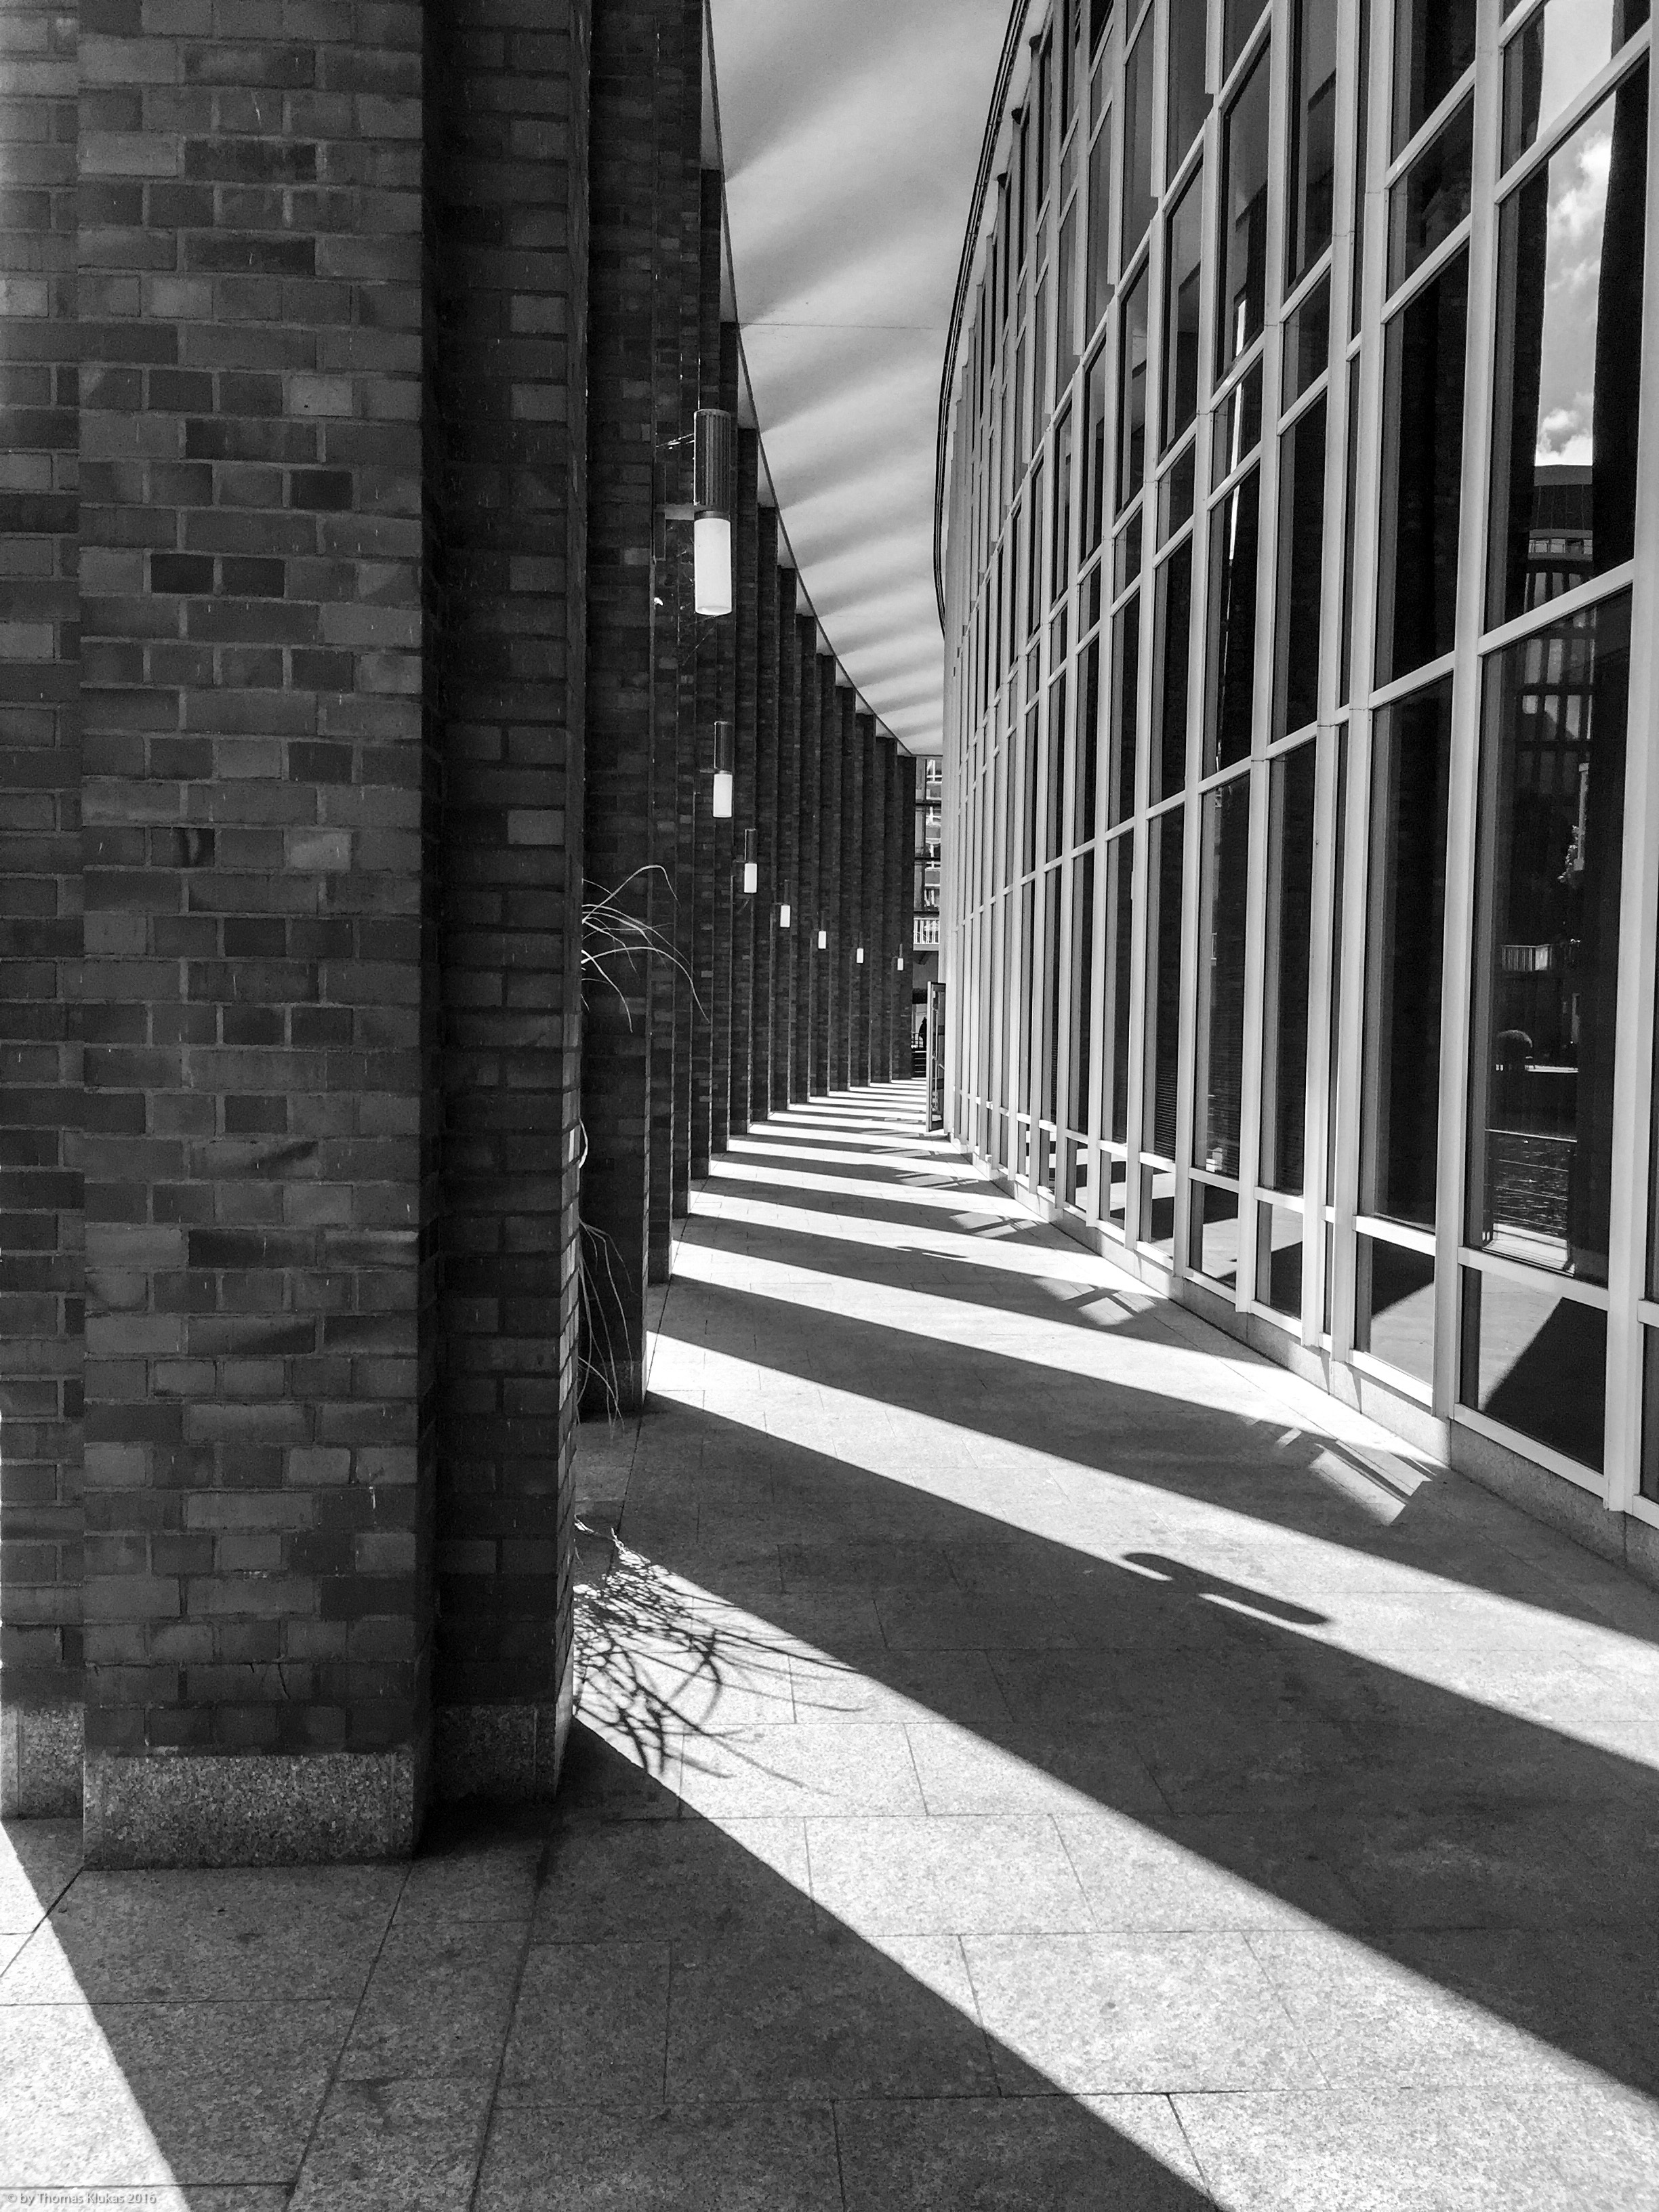
light, black and white, architecture, road, white, street, building, alley, line, shadow, black, monochrome, brick, lane, infrastructure, symmetry, germany, shape, hamburg, fleet, northern germany, monochrome photography